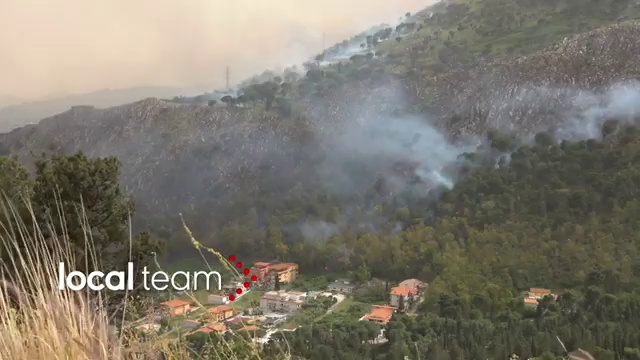
Fire: no
Smoke: yes